Royal South Hants Hospital

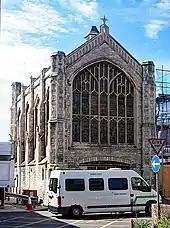
Royal South Hants Hospital chapel

The hospital was founded as the Royal South Hampshire Infirmary in 1835 and moved into its first premises in St Mary Street in 1838. It was initially a Voluntary hospital.